Museum of Jewish Culture

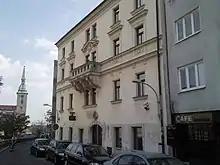
17 Židovská Street, where the museum is located

The Museum of Jewish Culture is a museum in Bratislava, Slovakia, which focuses on the history of the Jews in Slovakia. Opened in 1993, it is a component of the Slovak National Museum, and its director is .